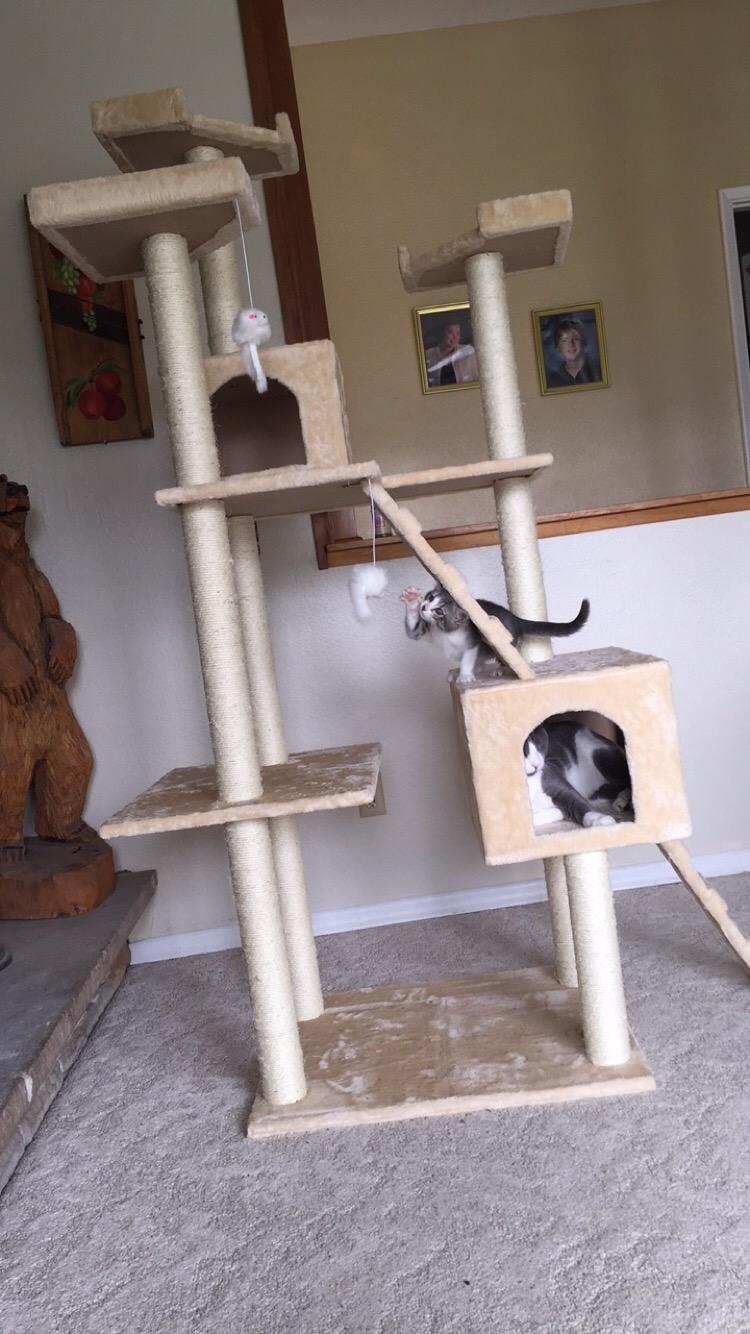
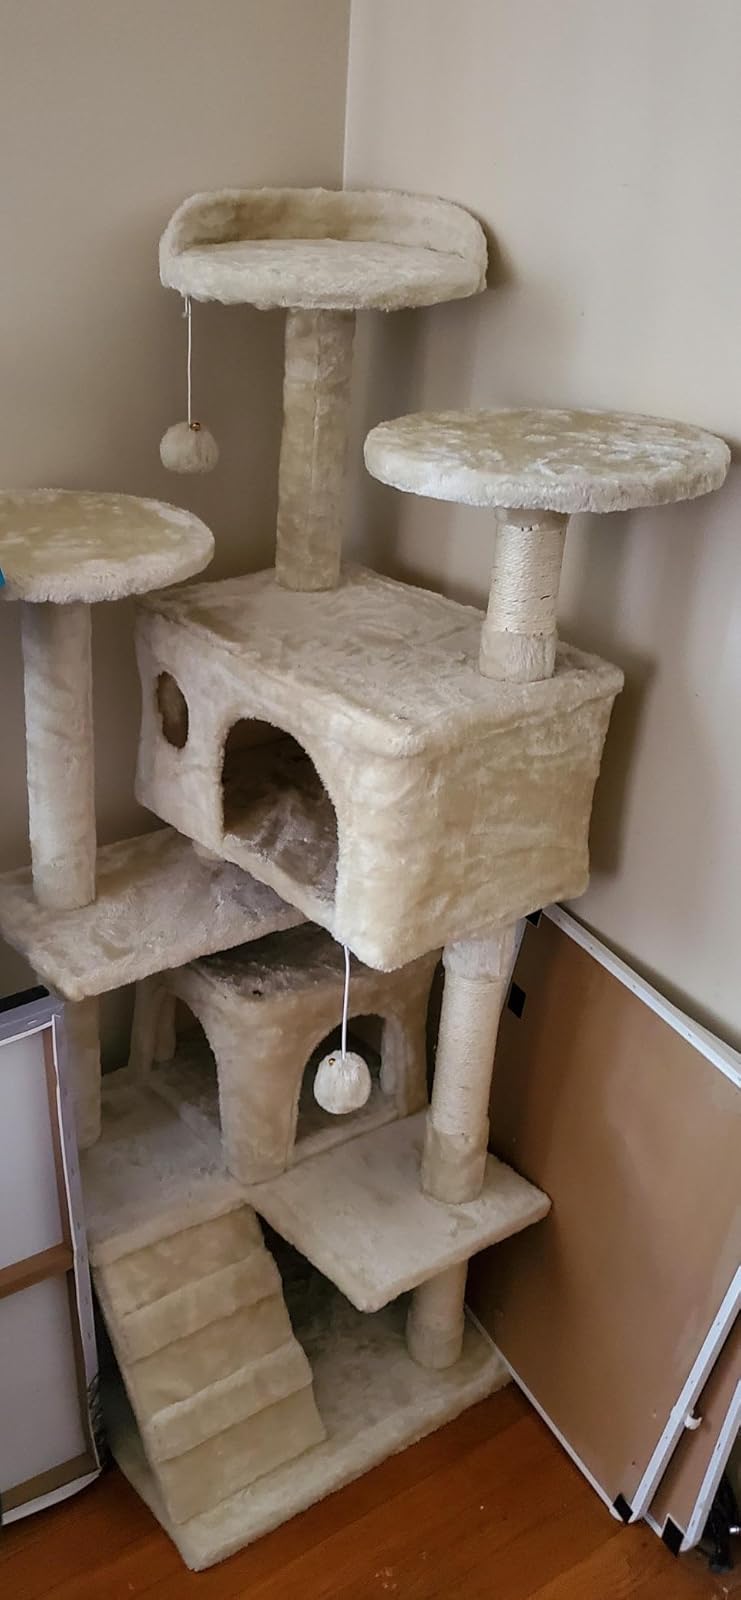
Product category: items_cat tree
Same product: no